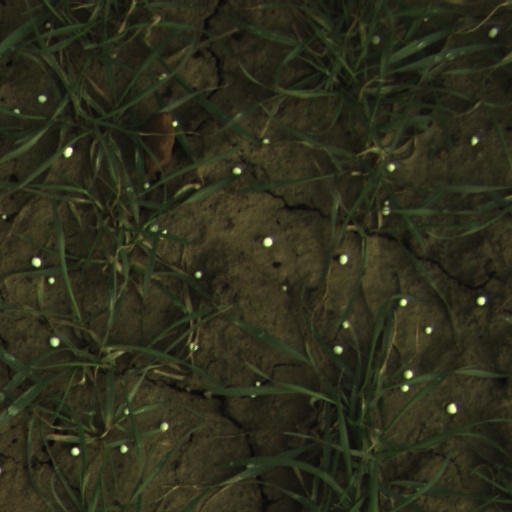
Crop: wheat